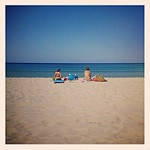
Label: sea